Crown Hill Park

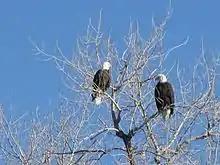
Bald eagles at Crown Hill Park, December 24, 2016.

When early settlers first came to Colorado they were often drawn by the lure of riches to be found in the towering mountains to the west. The California gold rush of 1849 brought tens of thousands of men, many of them previously farmers, to the west. Many prospected on their way through Colorado. Often their dreams of riches ended in dust, and the disappointed miners returned to the plains to resume their former way of life – farming.